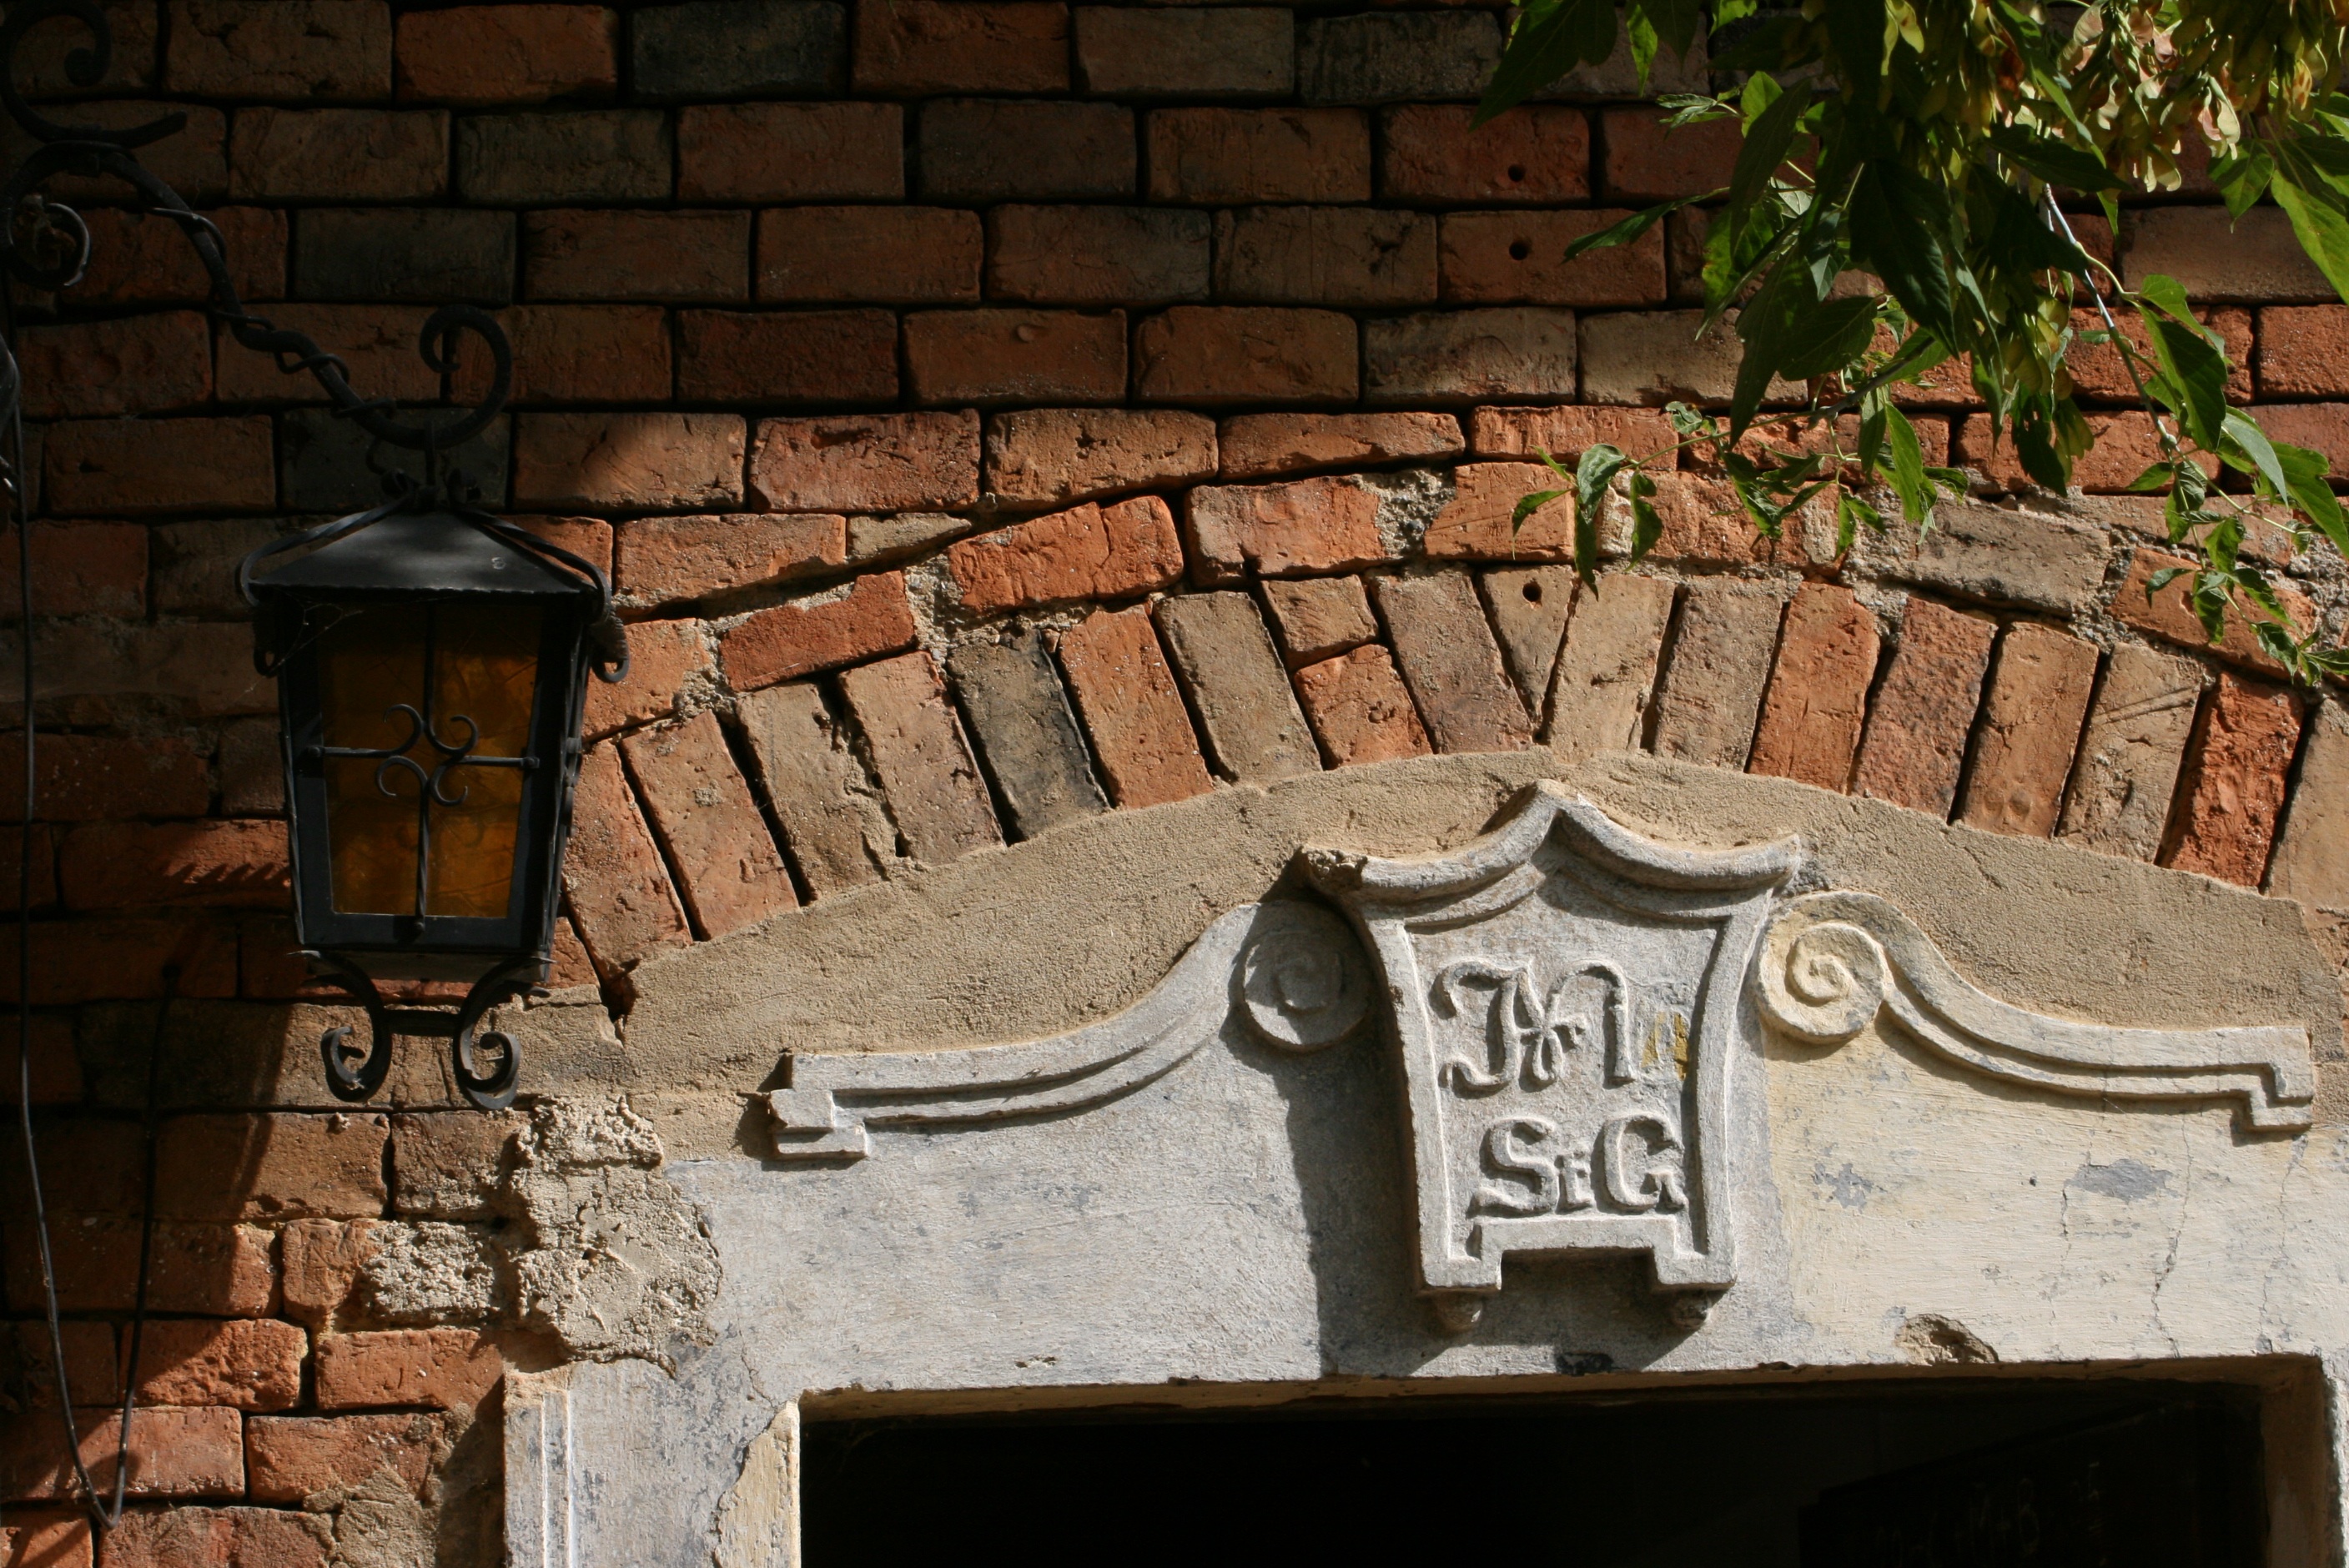
wood, house, window, building, wall, rural, construction, old building, brick, weathered, farmhouse, dilapidated, vault, keller, truss, classical architecture, ancient history